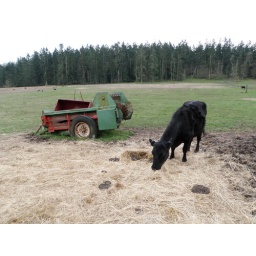
cow in the field